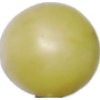
Label: Grape White 2